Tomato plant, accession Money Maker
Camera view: tilt-top (135 deg); turntable rotation: 330 degrees
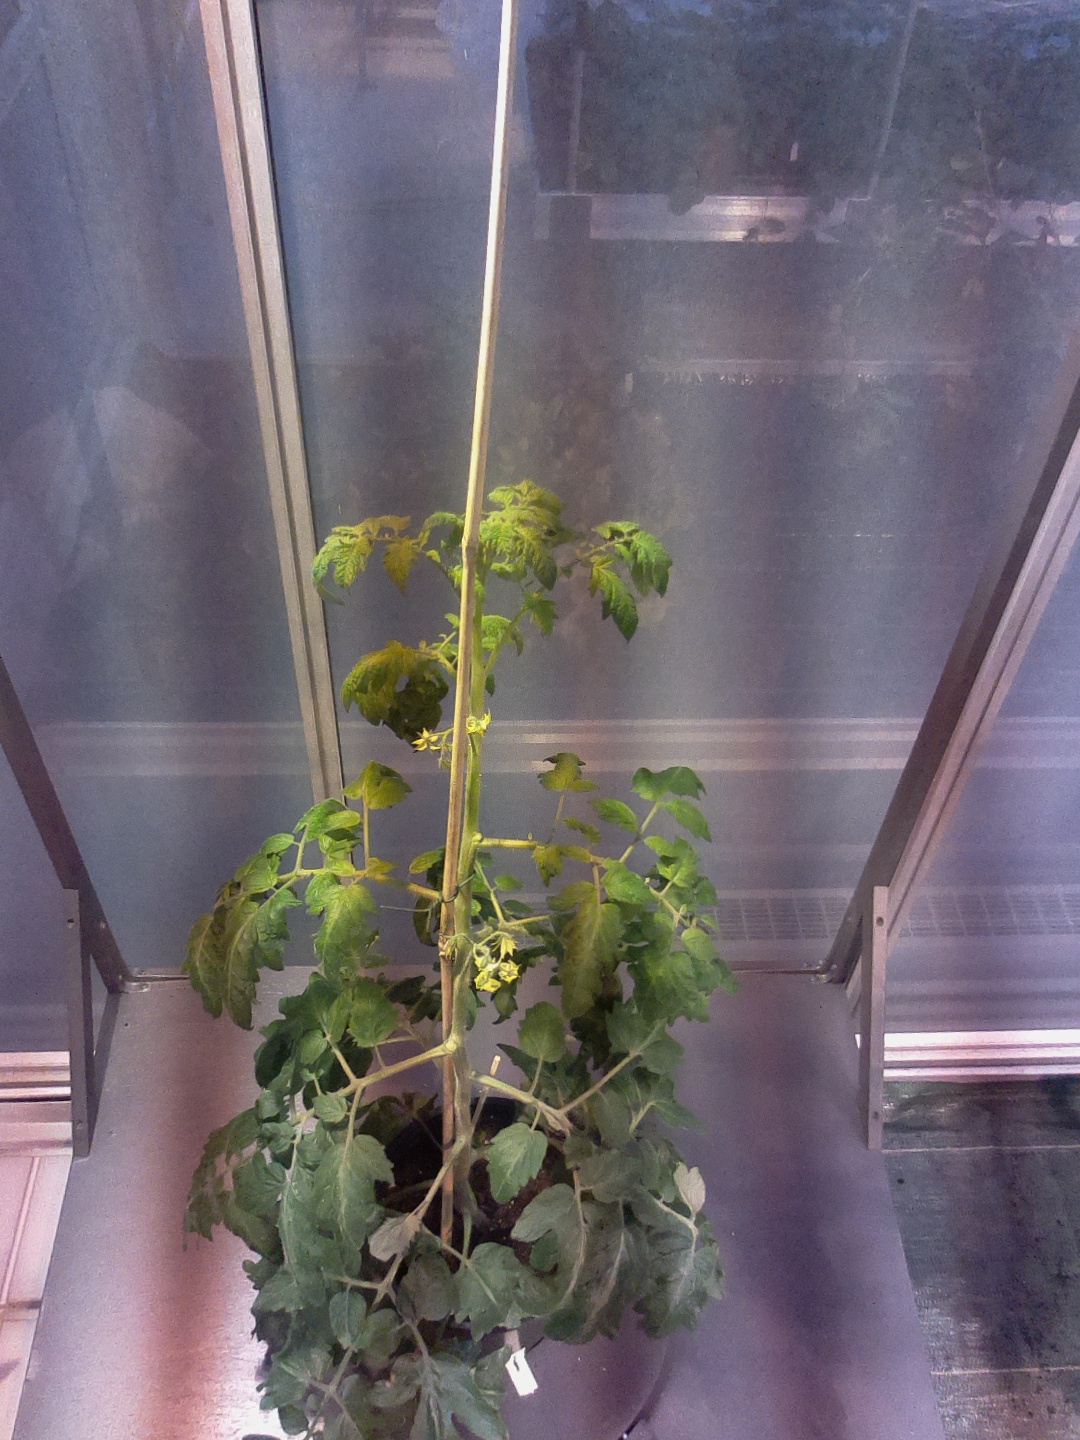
BBCH growth stage 66: Full flowering, 60%-70% of flowers open, more petals falling